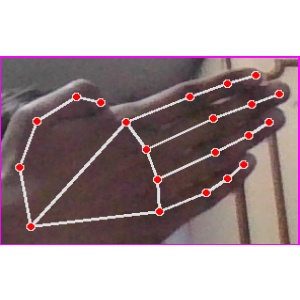
अक्षर: घ